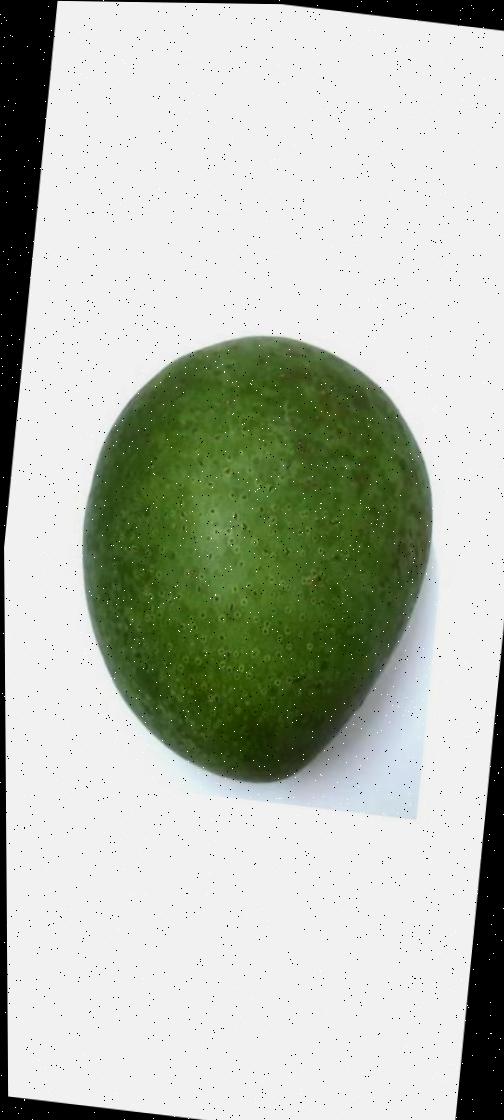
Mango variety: Ashshina Zhinuk